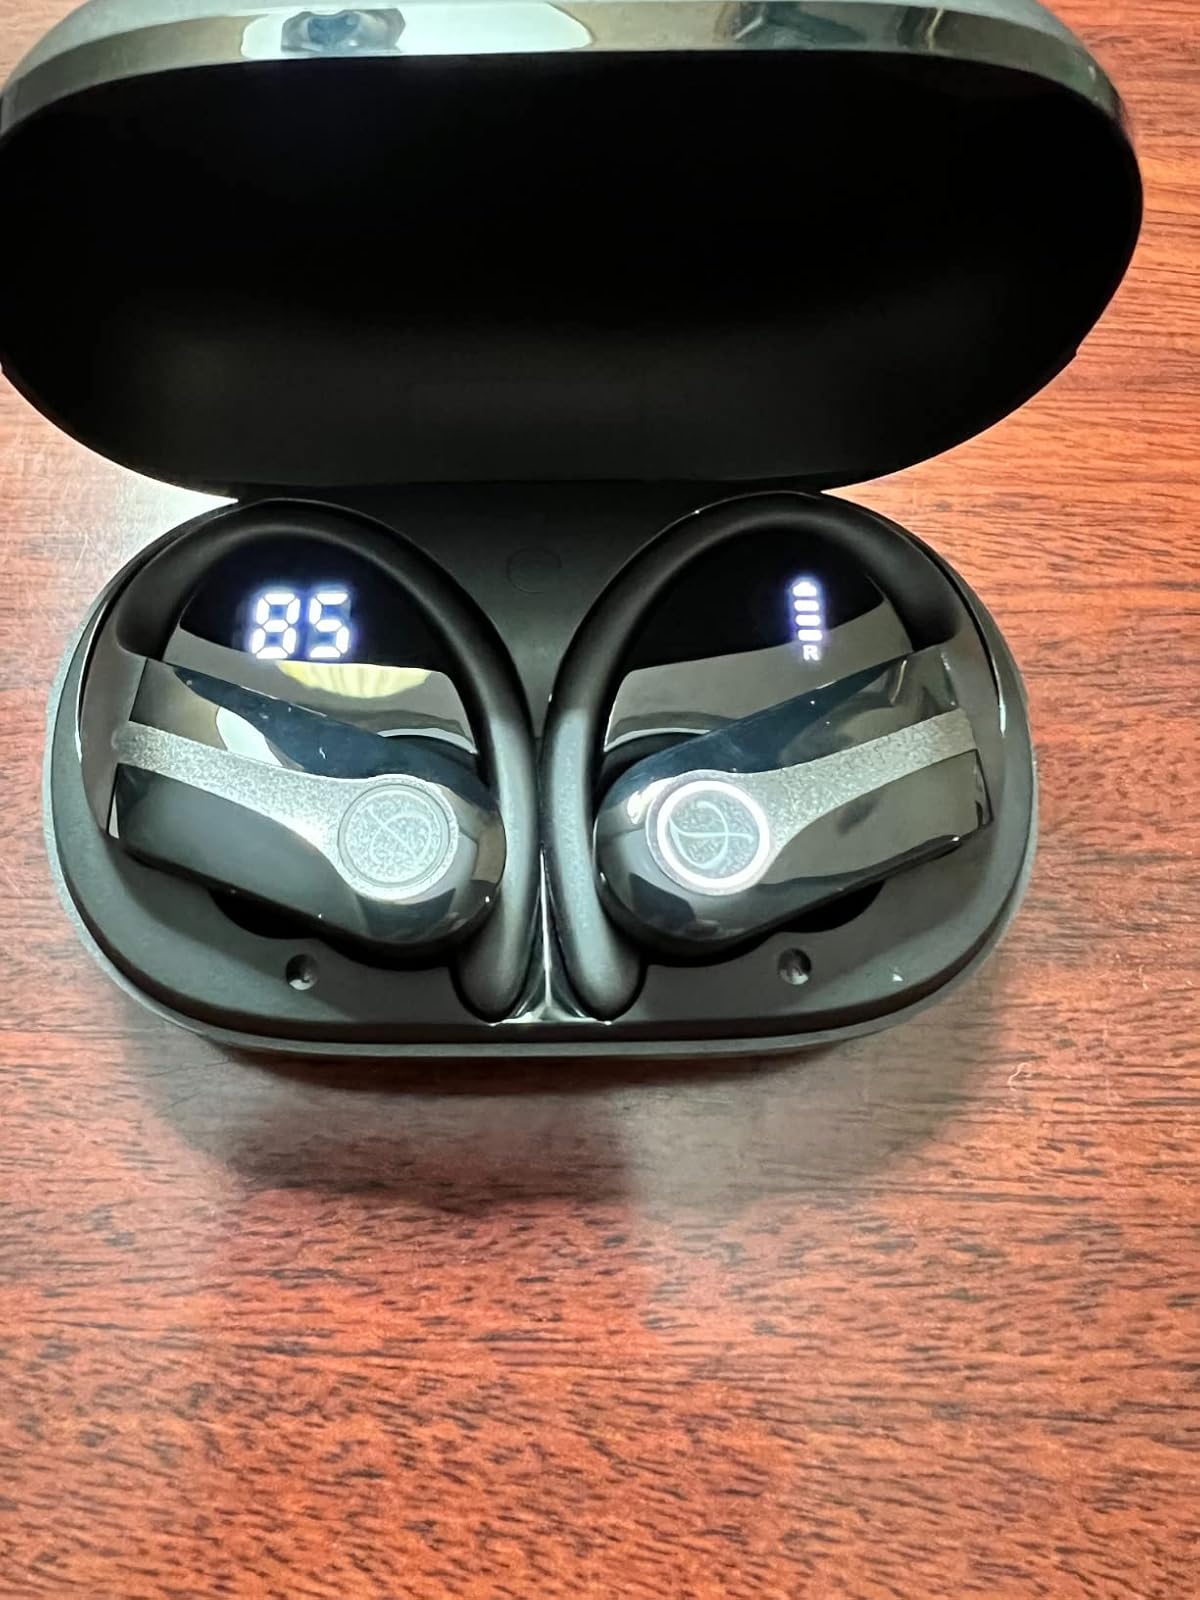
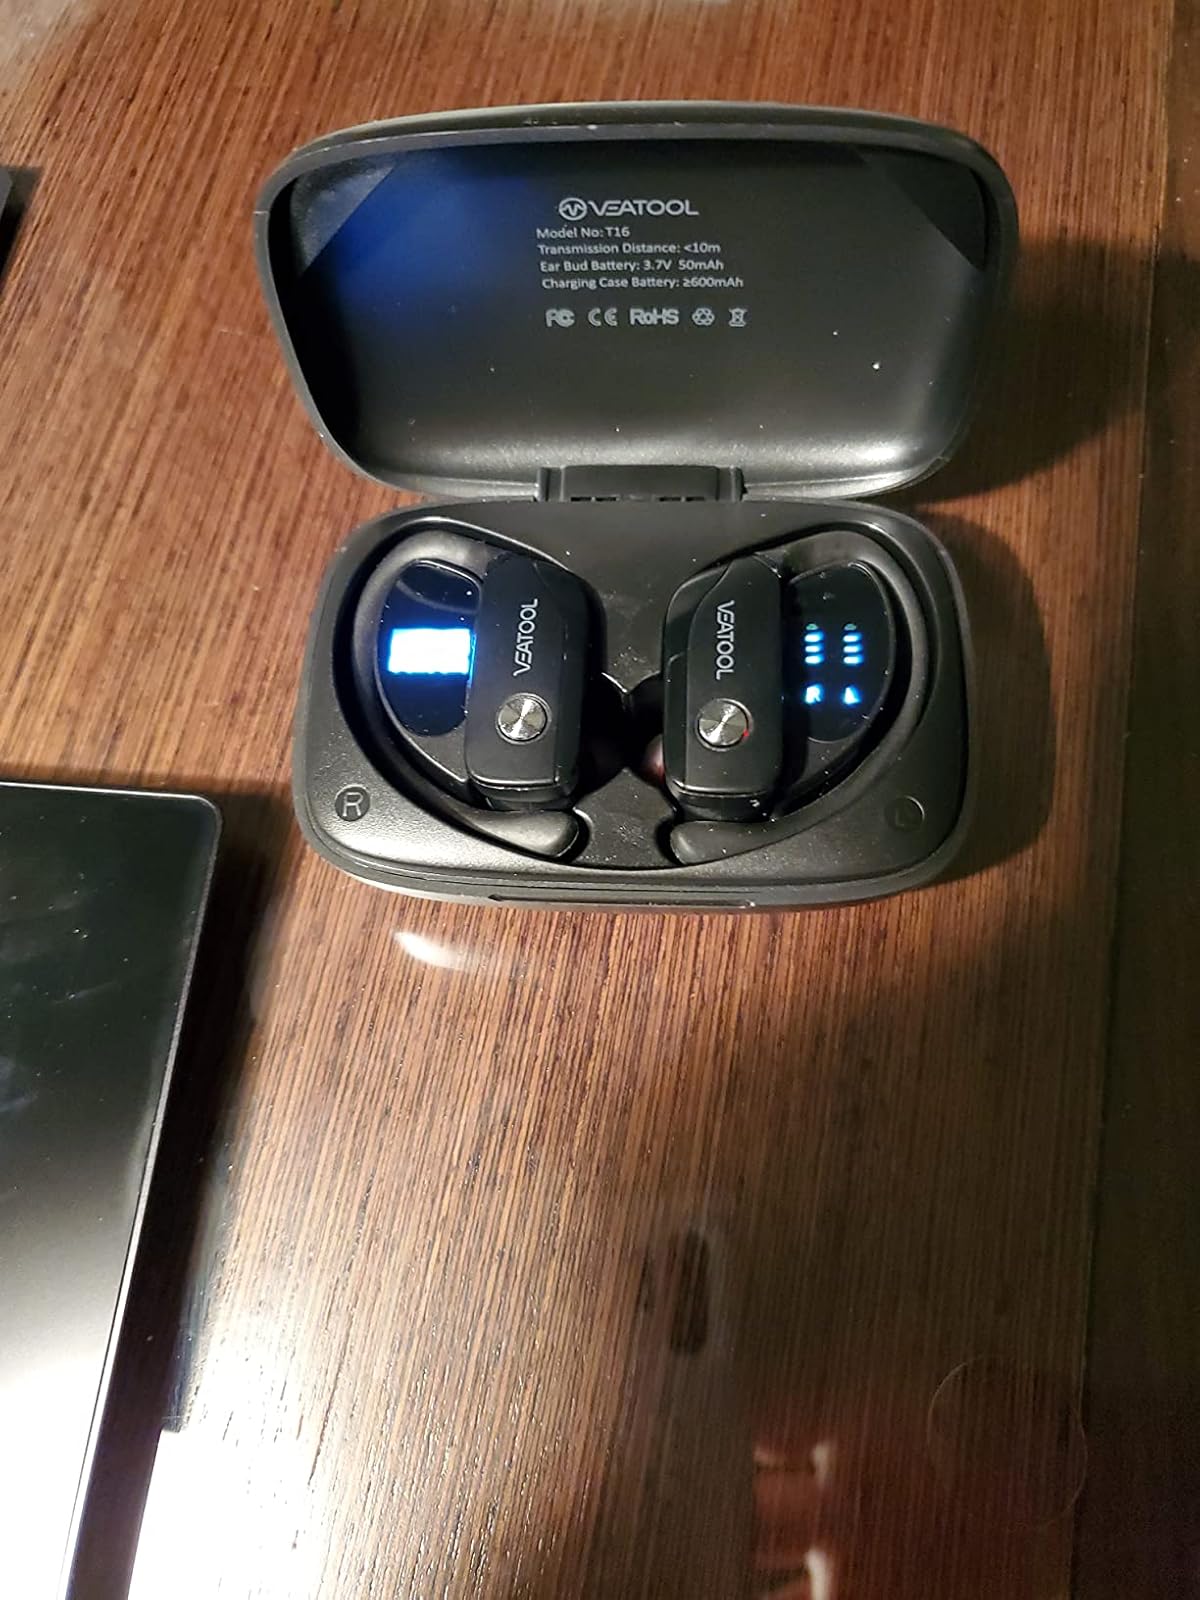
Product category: earbuds
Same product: no